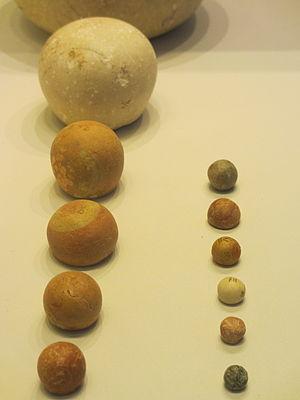
L'Israël antique désigne des populations qui ont vécu dans les territoires actuels d'Israël et de Palestine dont le récit national est donné par la Bible hébraïque. Celle-ci présente les Israélites comme descendants d'une même famille, divisés en douze tribus indépendantes puis fédérés en un royaume unifié qui se scinde ultérieurement. L'archéologie tend en revanche à situer les débuts de leur histoire aux derniers siècles du IIᵉ millénaire av. J.‑C., après l'effondrement des grands empires égyptien et hittite dominant le Proche-Orient. Des sociétés sédentaires émergent alors dans les hautes terres situées entre la plaine côtière palestinienne et le Jourdain, où se développent par la suite des entités politiques qui deviennent de plus en plus complexes, jusqu'à l'apparition de deux royaumes, Israël au nord et Juda au sud, peut-être issus de la scission d'un royaume unique. Ces deux États connaissent ensuite des fortunes diverses. Prospère, organisé autour de sa capitale Samarie, le premier est finalement vaincu et absorbé par les Assyriens en 722 av. J.-C., qui ne parviennent pas à faire subir le même sort au second.